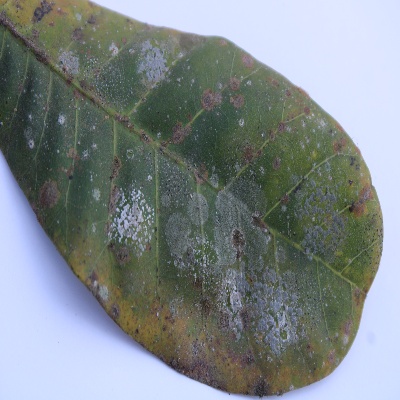
Crop: Cashew
Condition: red rust